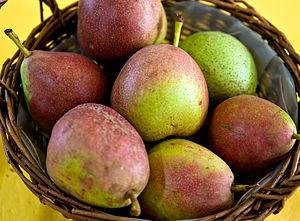
Synonymes
Beurré de Mérode est le nom d'une variété de poire.